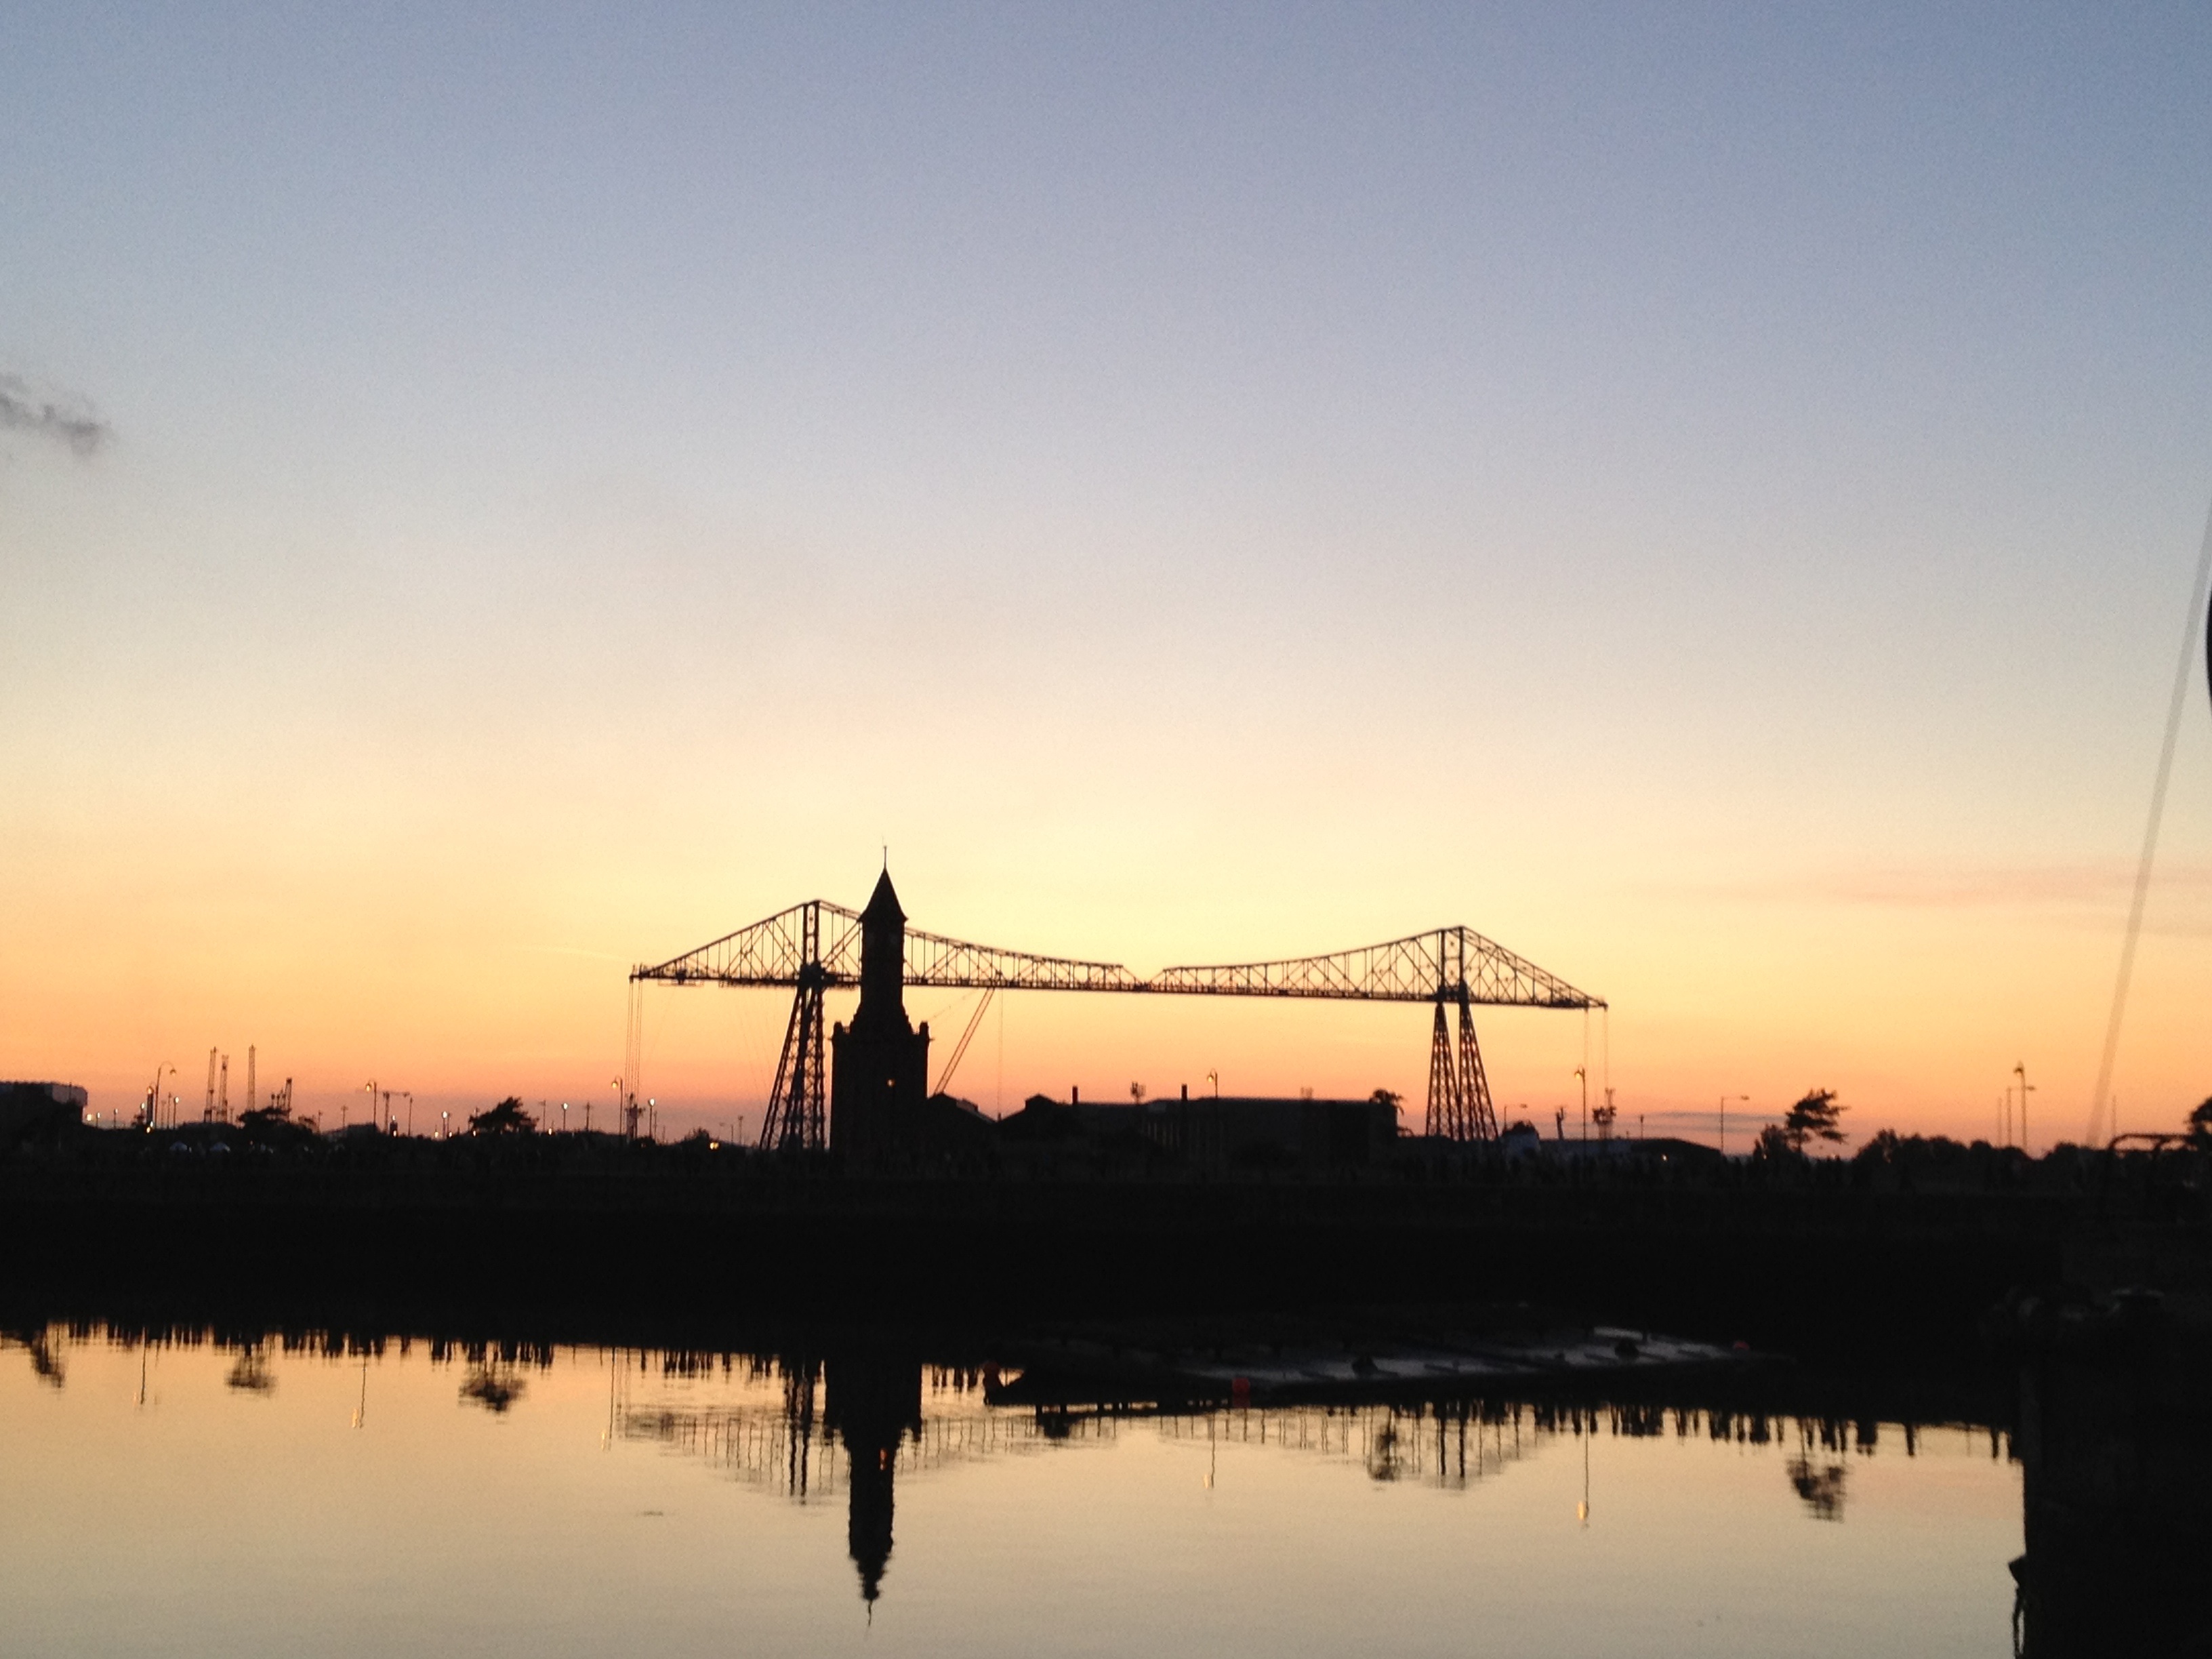
sea, horizon, cloud, sky, sunrise, sunset, morning, windmill, dawn, dusk, evening, reflection, atmospheric phenomenon